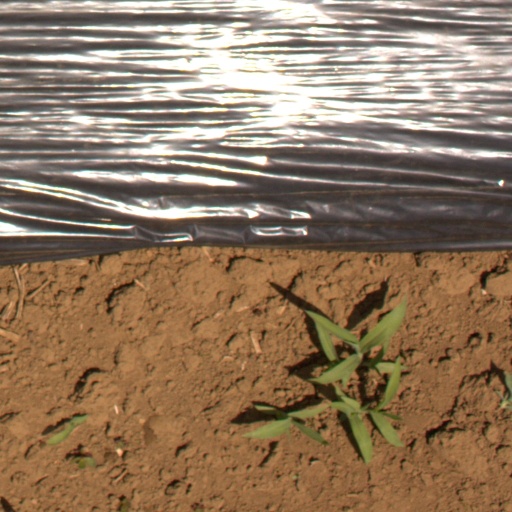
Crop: Jerusalem artichoke